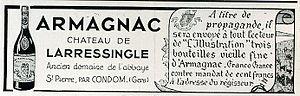
L'armagnac est une eau-de-vie de vin produite dans les départements français du Gers, des Landes et du Lot-et-Garonne, avec des dénominations géographiquement plus restreintes : le bas-armagnac, l'armagnac-ténarèze et le haut-armagnac. La mention blanche-armagnac partage la même aire de production, mais avec un cahier des charges un peu particulier. Toutes ces dénominations doivent leur nom à l'ancienne province d'Armagnac, qui constitue une partie du vignoble du Sud-Ouest.